Consulate of the United States, Fukuoka

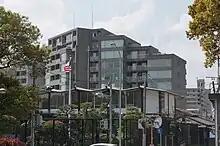

The Consulate of the United States, Fukuoka is a consular post of the United States in Fukuoka City, Fukuoka Prefecture, Japan.